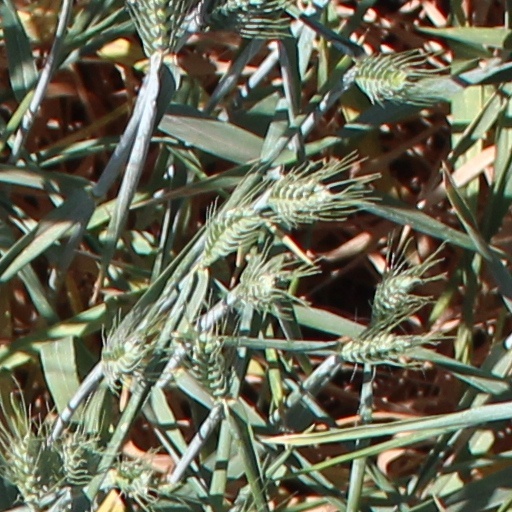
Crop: wheat